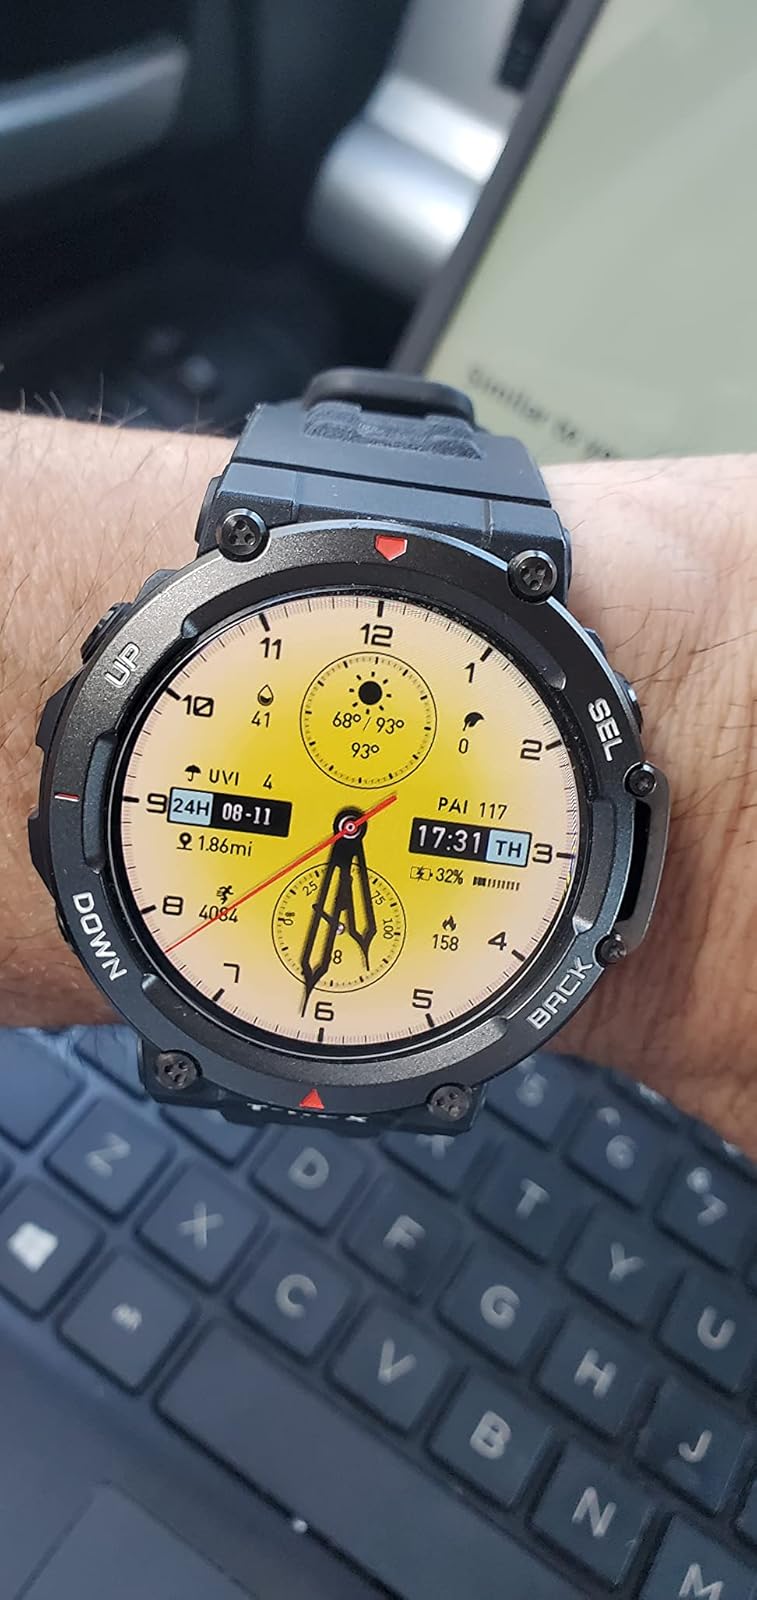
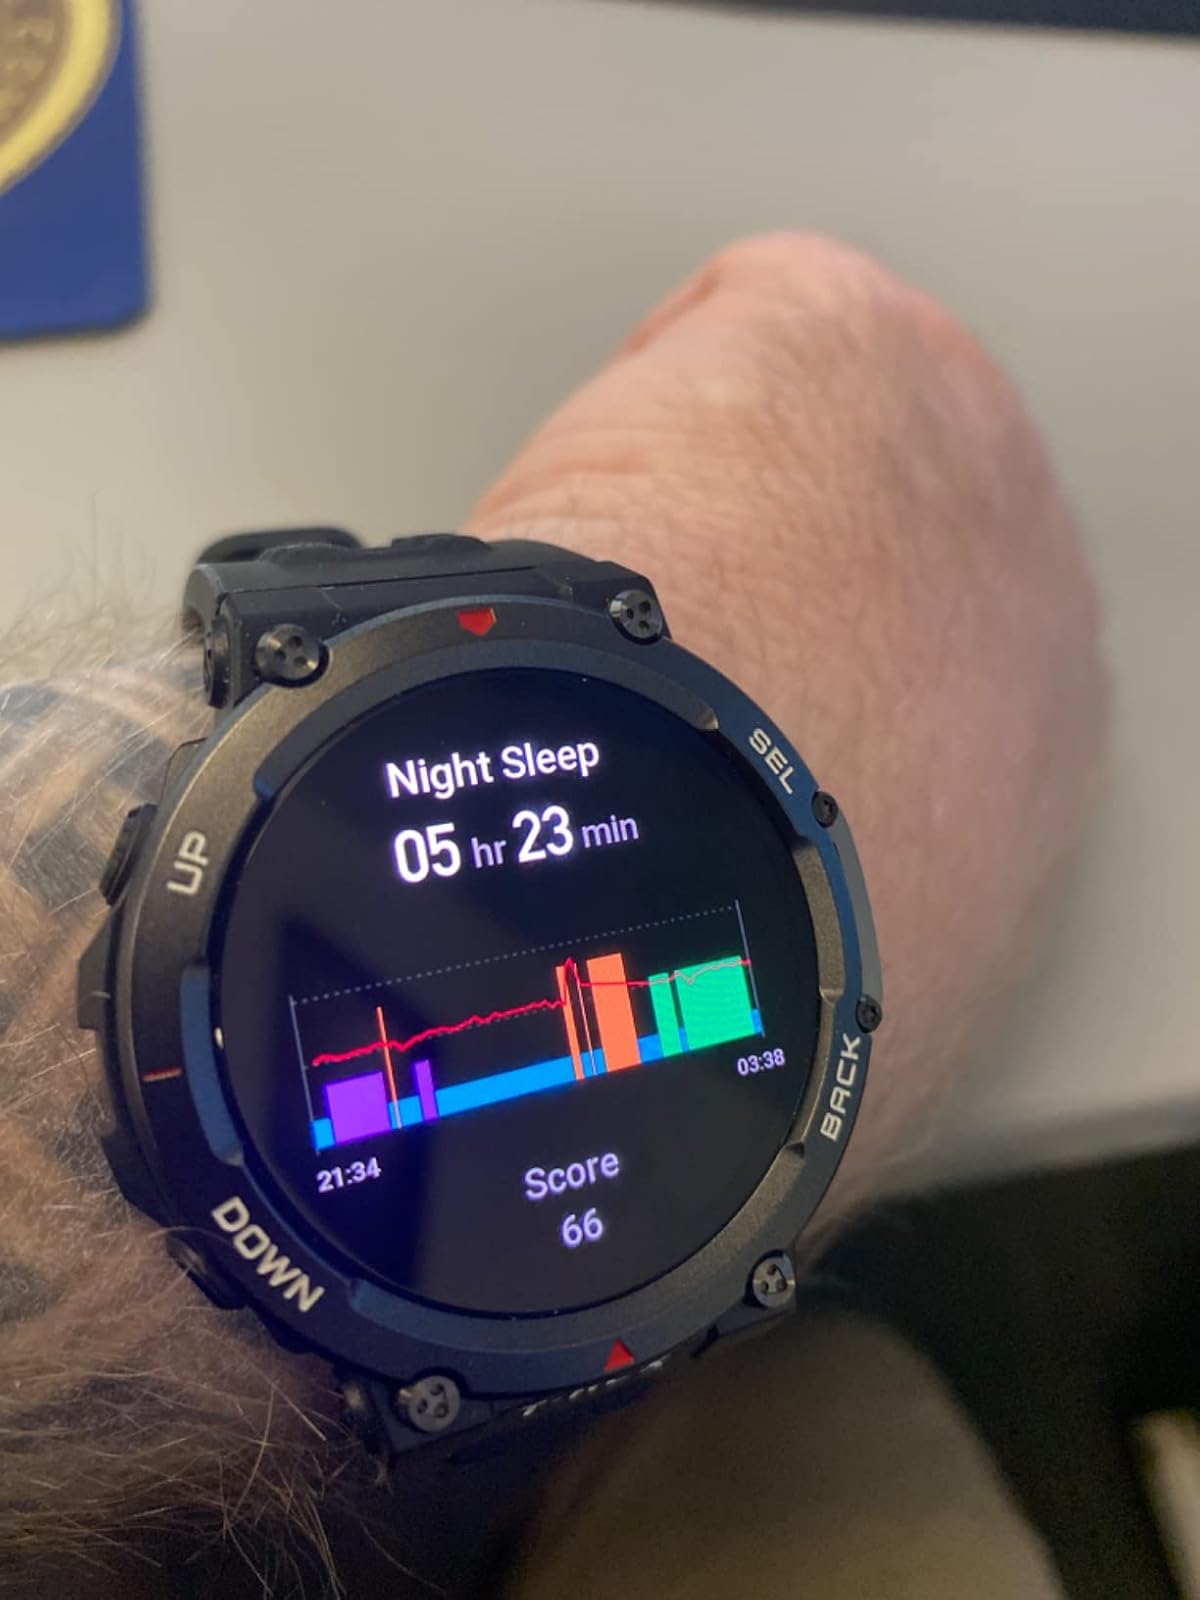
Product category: smartwatch
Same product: yes